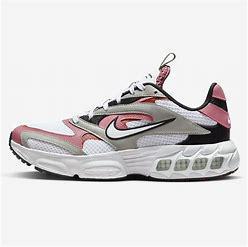
Brand: Nike
Model: Zoom Air Fire